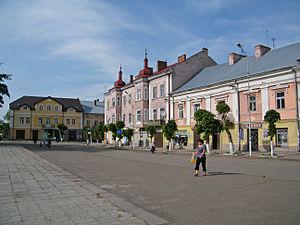
Sambir ou Sambor est une ville de l'oblast de Lviv, en Ukraine, et le centre administratif du raïon de Sambir. Sa population s'élevait à 34 899 habitants en 2013.